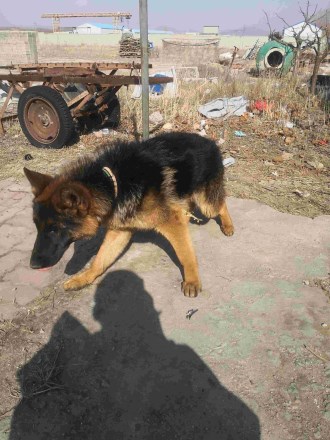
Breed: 233-n000071-malinois